Cod'ine

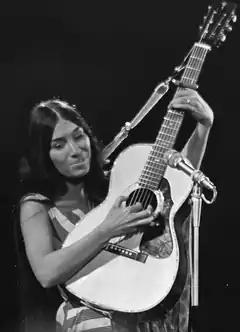
Sainte-Marie in concert, 1968

Sainte-Marie's vocal delivery reflects "the wildness of her vulnerability and her broken howls are chilling... the aftershocks of her vibrato almost swallowing words whole as she bellows, 'An' it's real, one more time'", as described by Warner. Sainte-Marie is a self-taught guitarist and often used her own alternative tunings. This allowed her to explore different chord voicings and, by using a twelve-string acoustic guitar, to add a droning quality. She recorded the song at a studio in the Manhattan Towers hotel in New York City for producer Maynard Solomon and Vanguard Records.